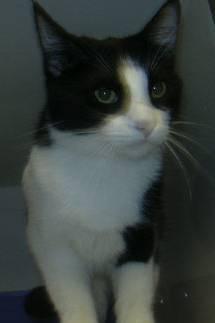
cat